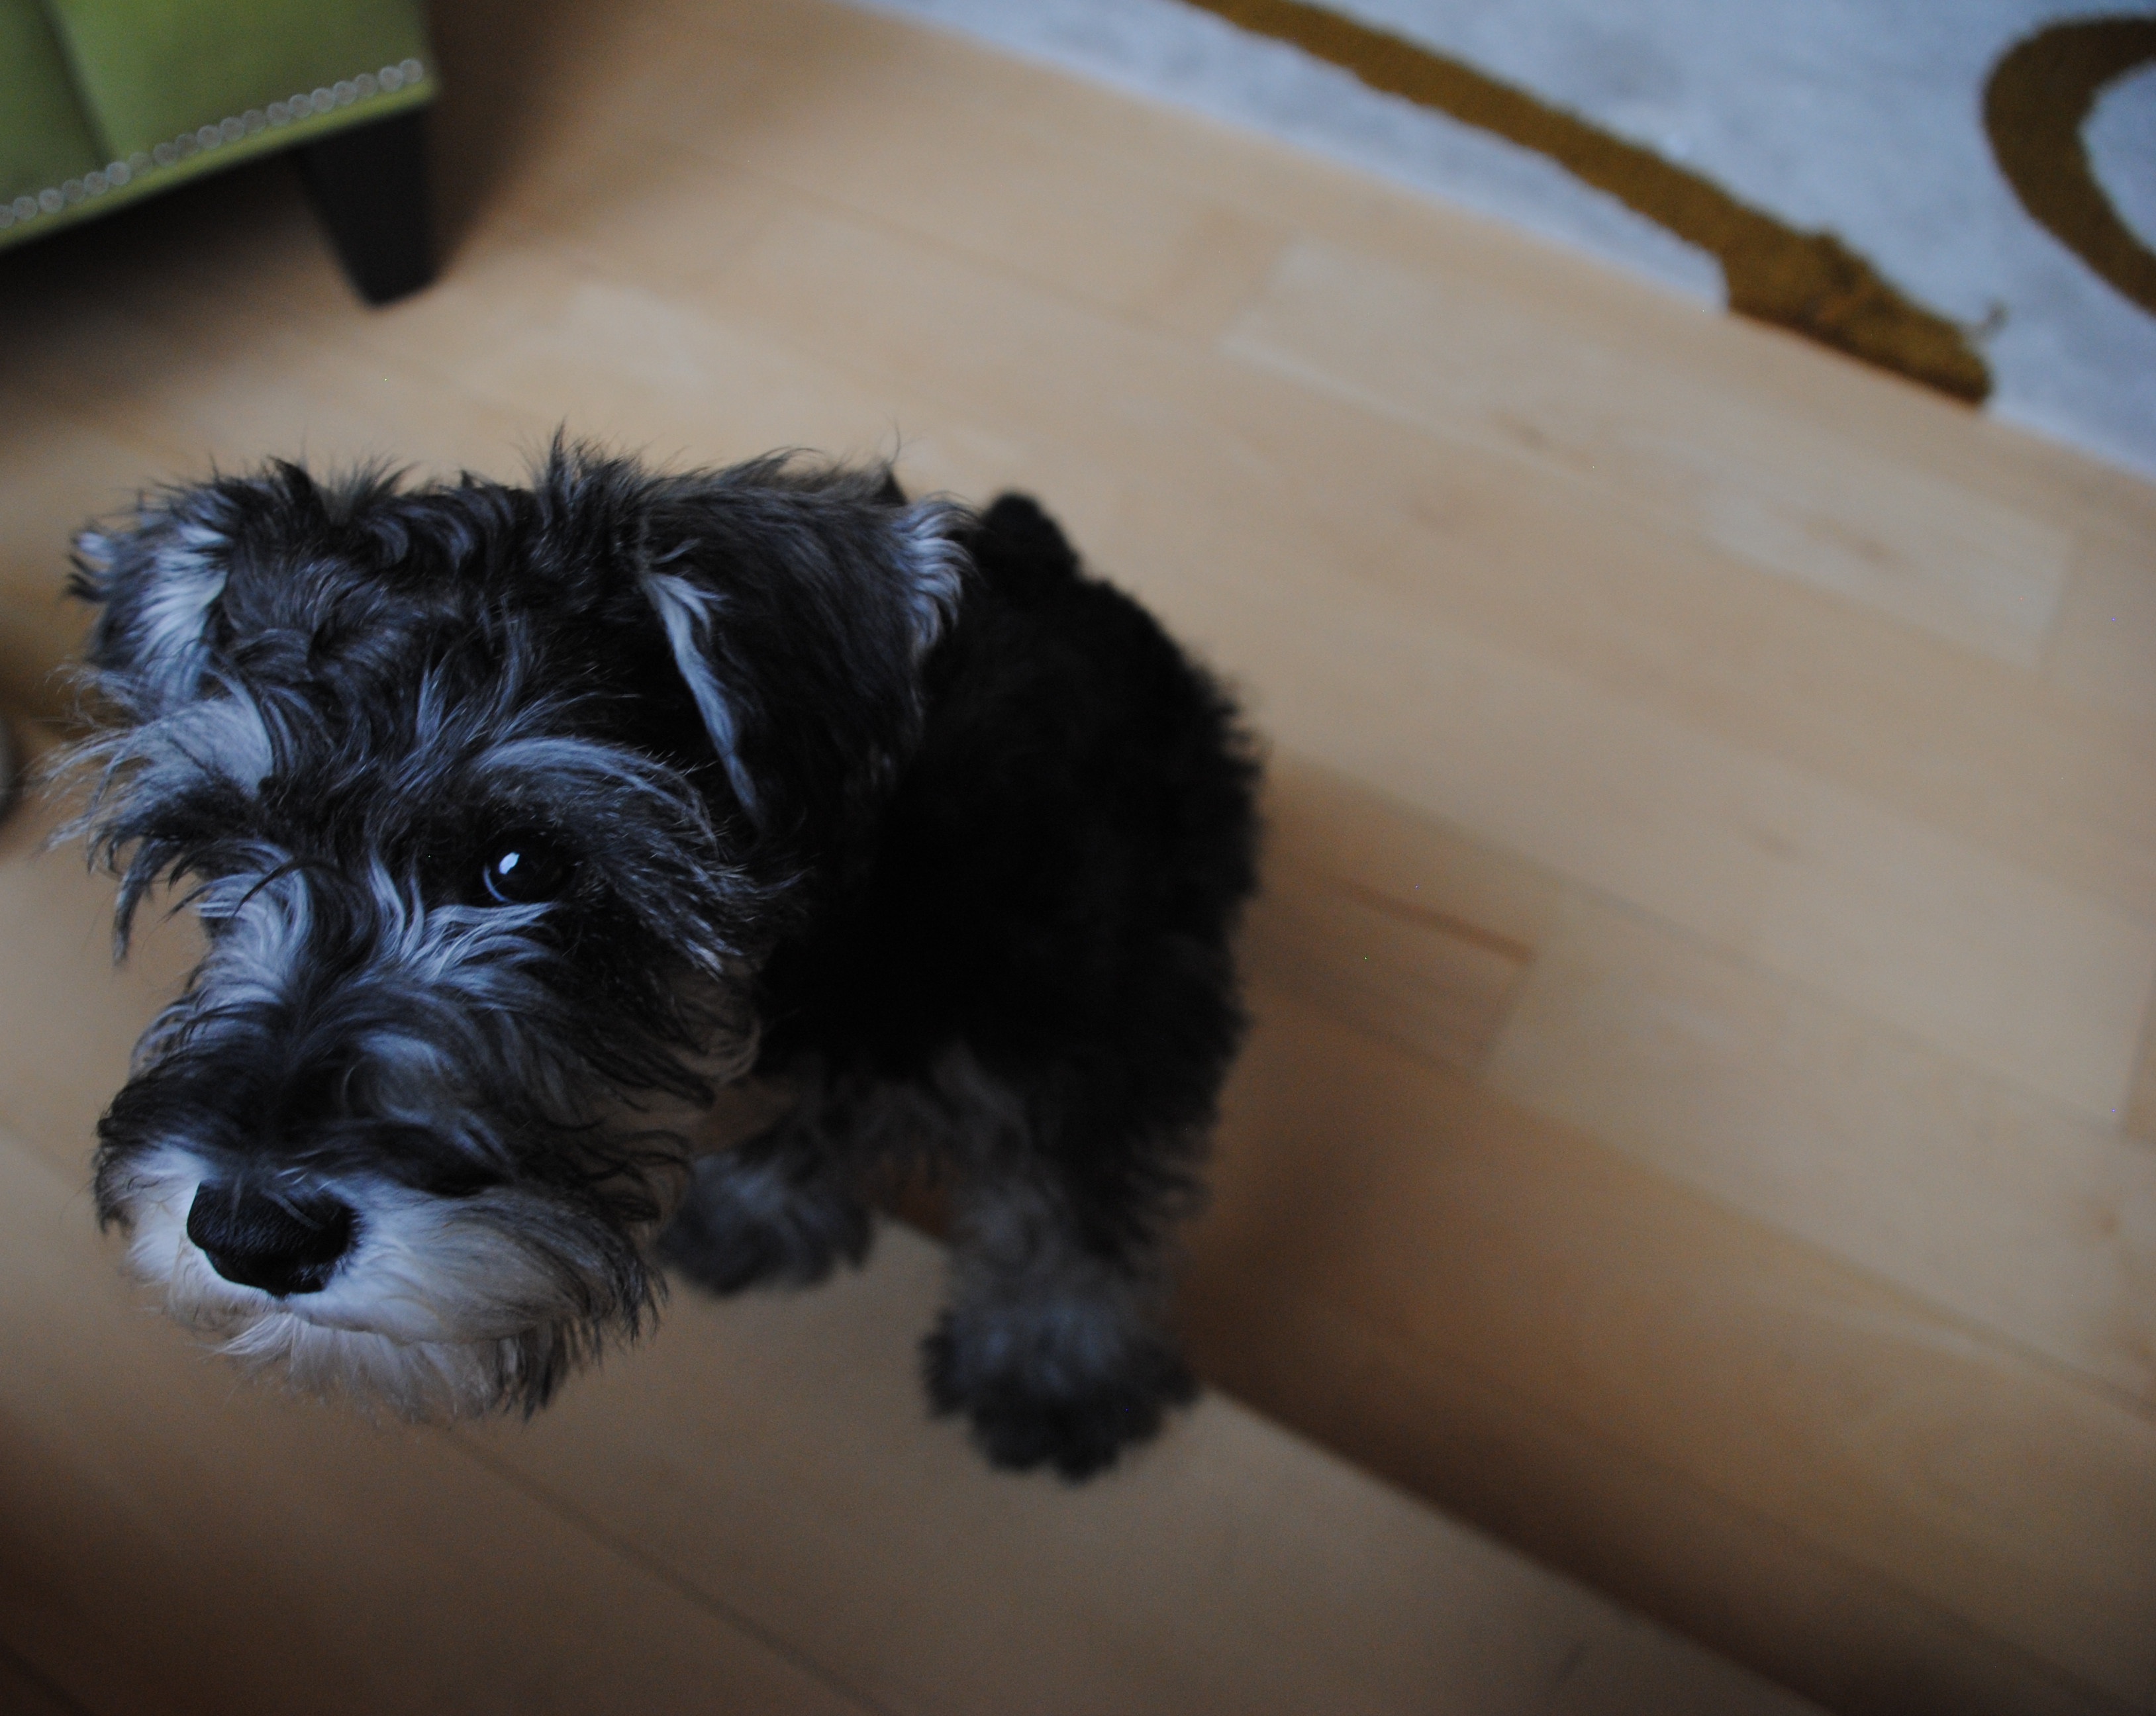
puppy, dog, mammal, vertebrate, schnauzer, miniature schnauzer, terrier, havanese, dog like mammal, carnivoran, schnoodle, dog crossbreeds, morkie